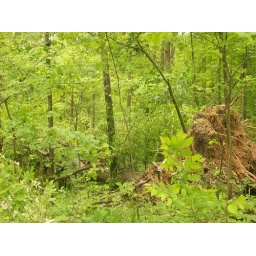
Submitted by Cherie Green. Neighbors and family worked together to clear downed trees to make road passable that evening.